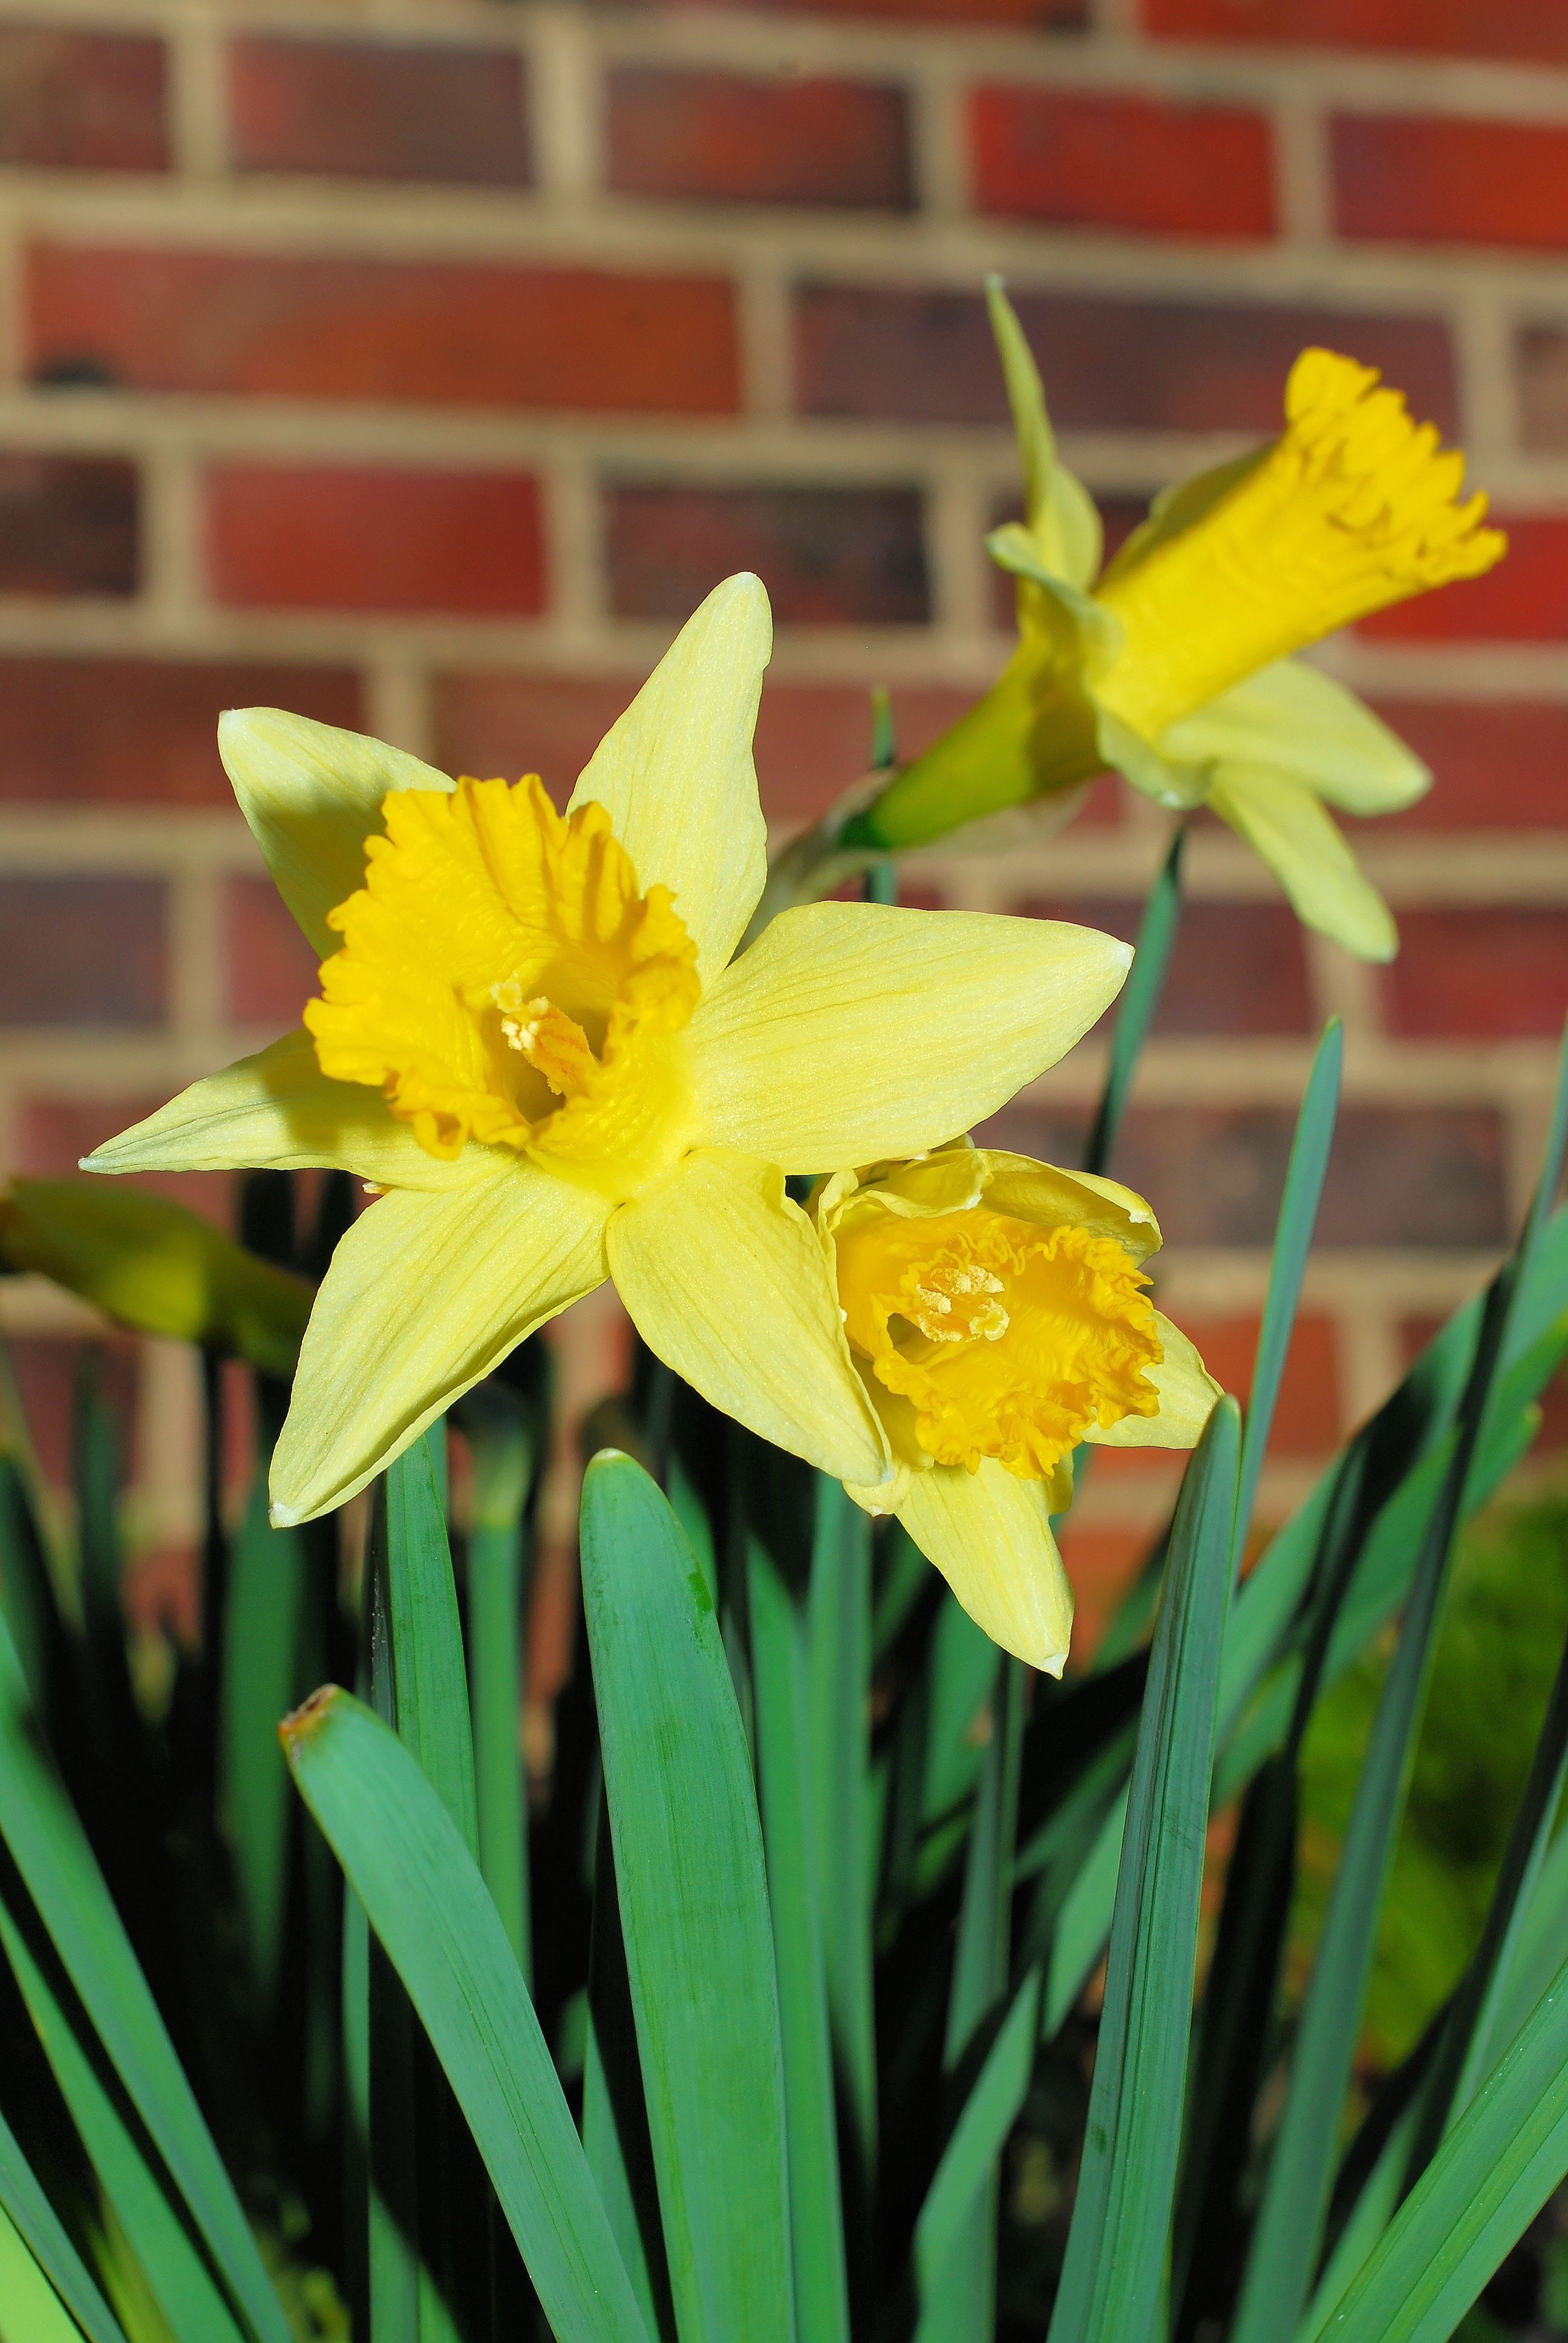
nature, plant, flower, petal, spring, botany, colorful, yellow, flora, flowers, daffodils, beautiful, narcissus, daylily, macro photography, flowering plant, osterglocken, yellow daffodils, plant stem, land plant